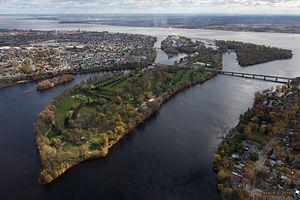
Les îles des Trois-Rivières
Trois-Rivières est une ville canadienne située au Québec, à l'embouchure de la rivière Saint-Maurice. Elle se trouve sur la rive-nord du fleuve Saint-Laurent, à mi-chemin entre Québec et Montréal. Avec ses 134 413 habitants au dernier recensement en 2016, elle est la ville la plus peuplée de la région administrative de la Mauricie ce qui en fait la capitale régionale. Fondée en 1634, elle est la deuxième plus ancienne ville du Québec. En 2009, la ville de Trois-Rivières est désignée capitale culturelle du Canada.
Le delta du Saint-Maurice désigne la région du Québec où la rivière Saint-Maurice se jette dans le fleuve Saint-Laurent.